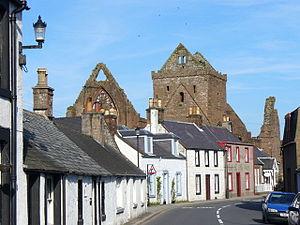
New Abbey est un village situé en Dumfries and Galloway, au sud-ouest de l'Écosse. Il est à environ 8 milles au sud-ouest de Dumfries. Le sommet du mont Criffel est à 2,5 milles au sud du village.